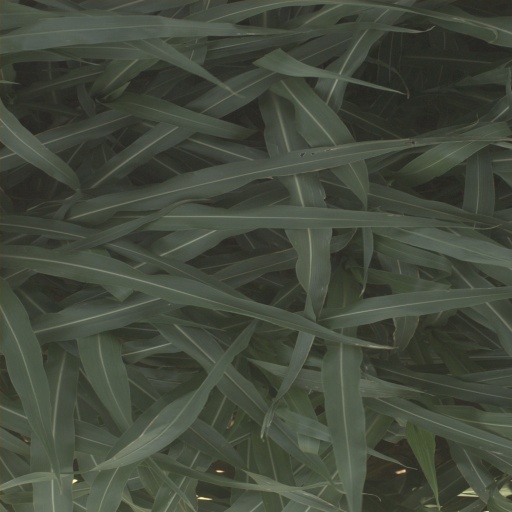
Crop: sorghum